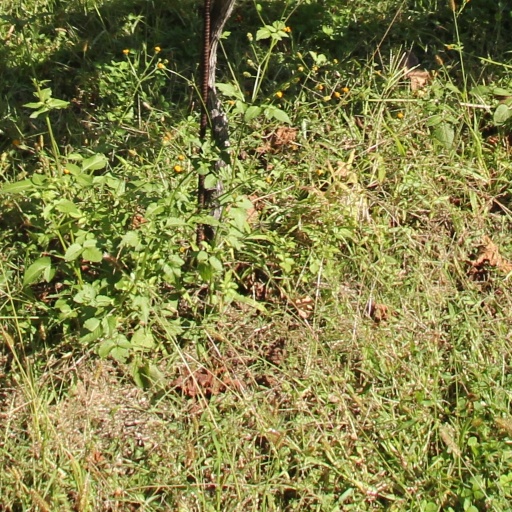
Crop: grape